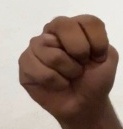
ASL sign: N